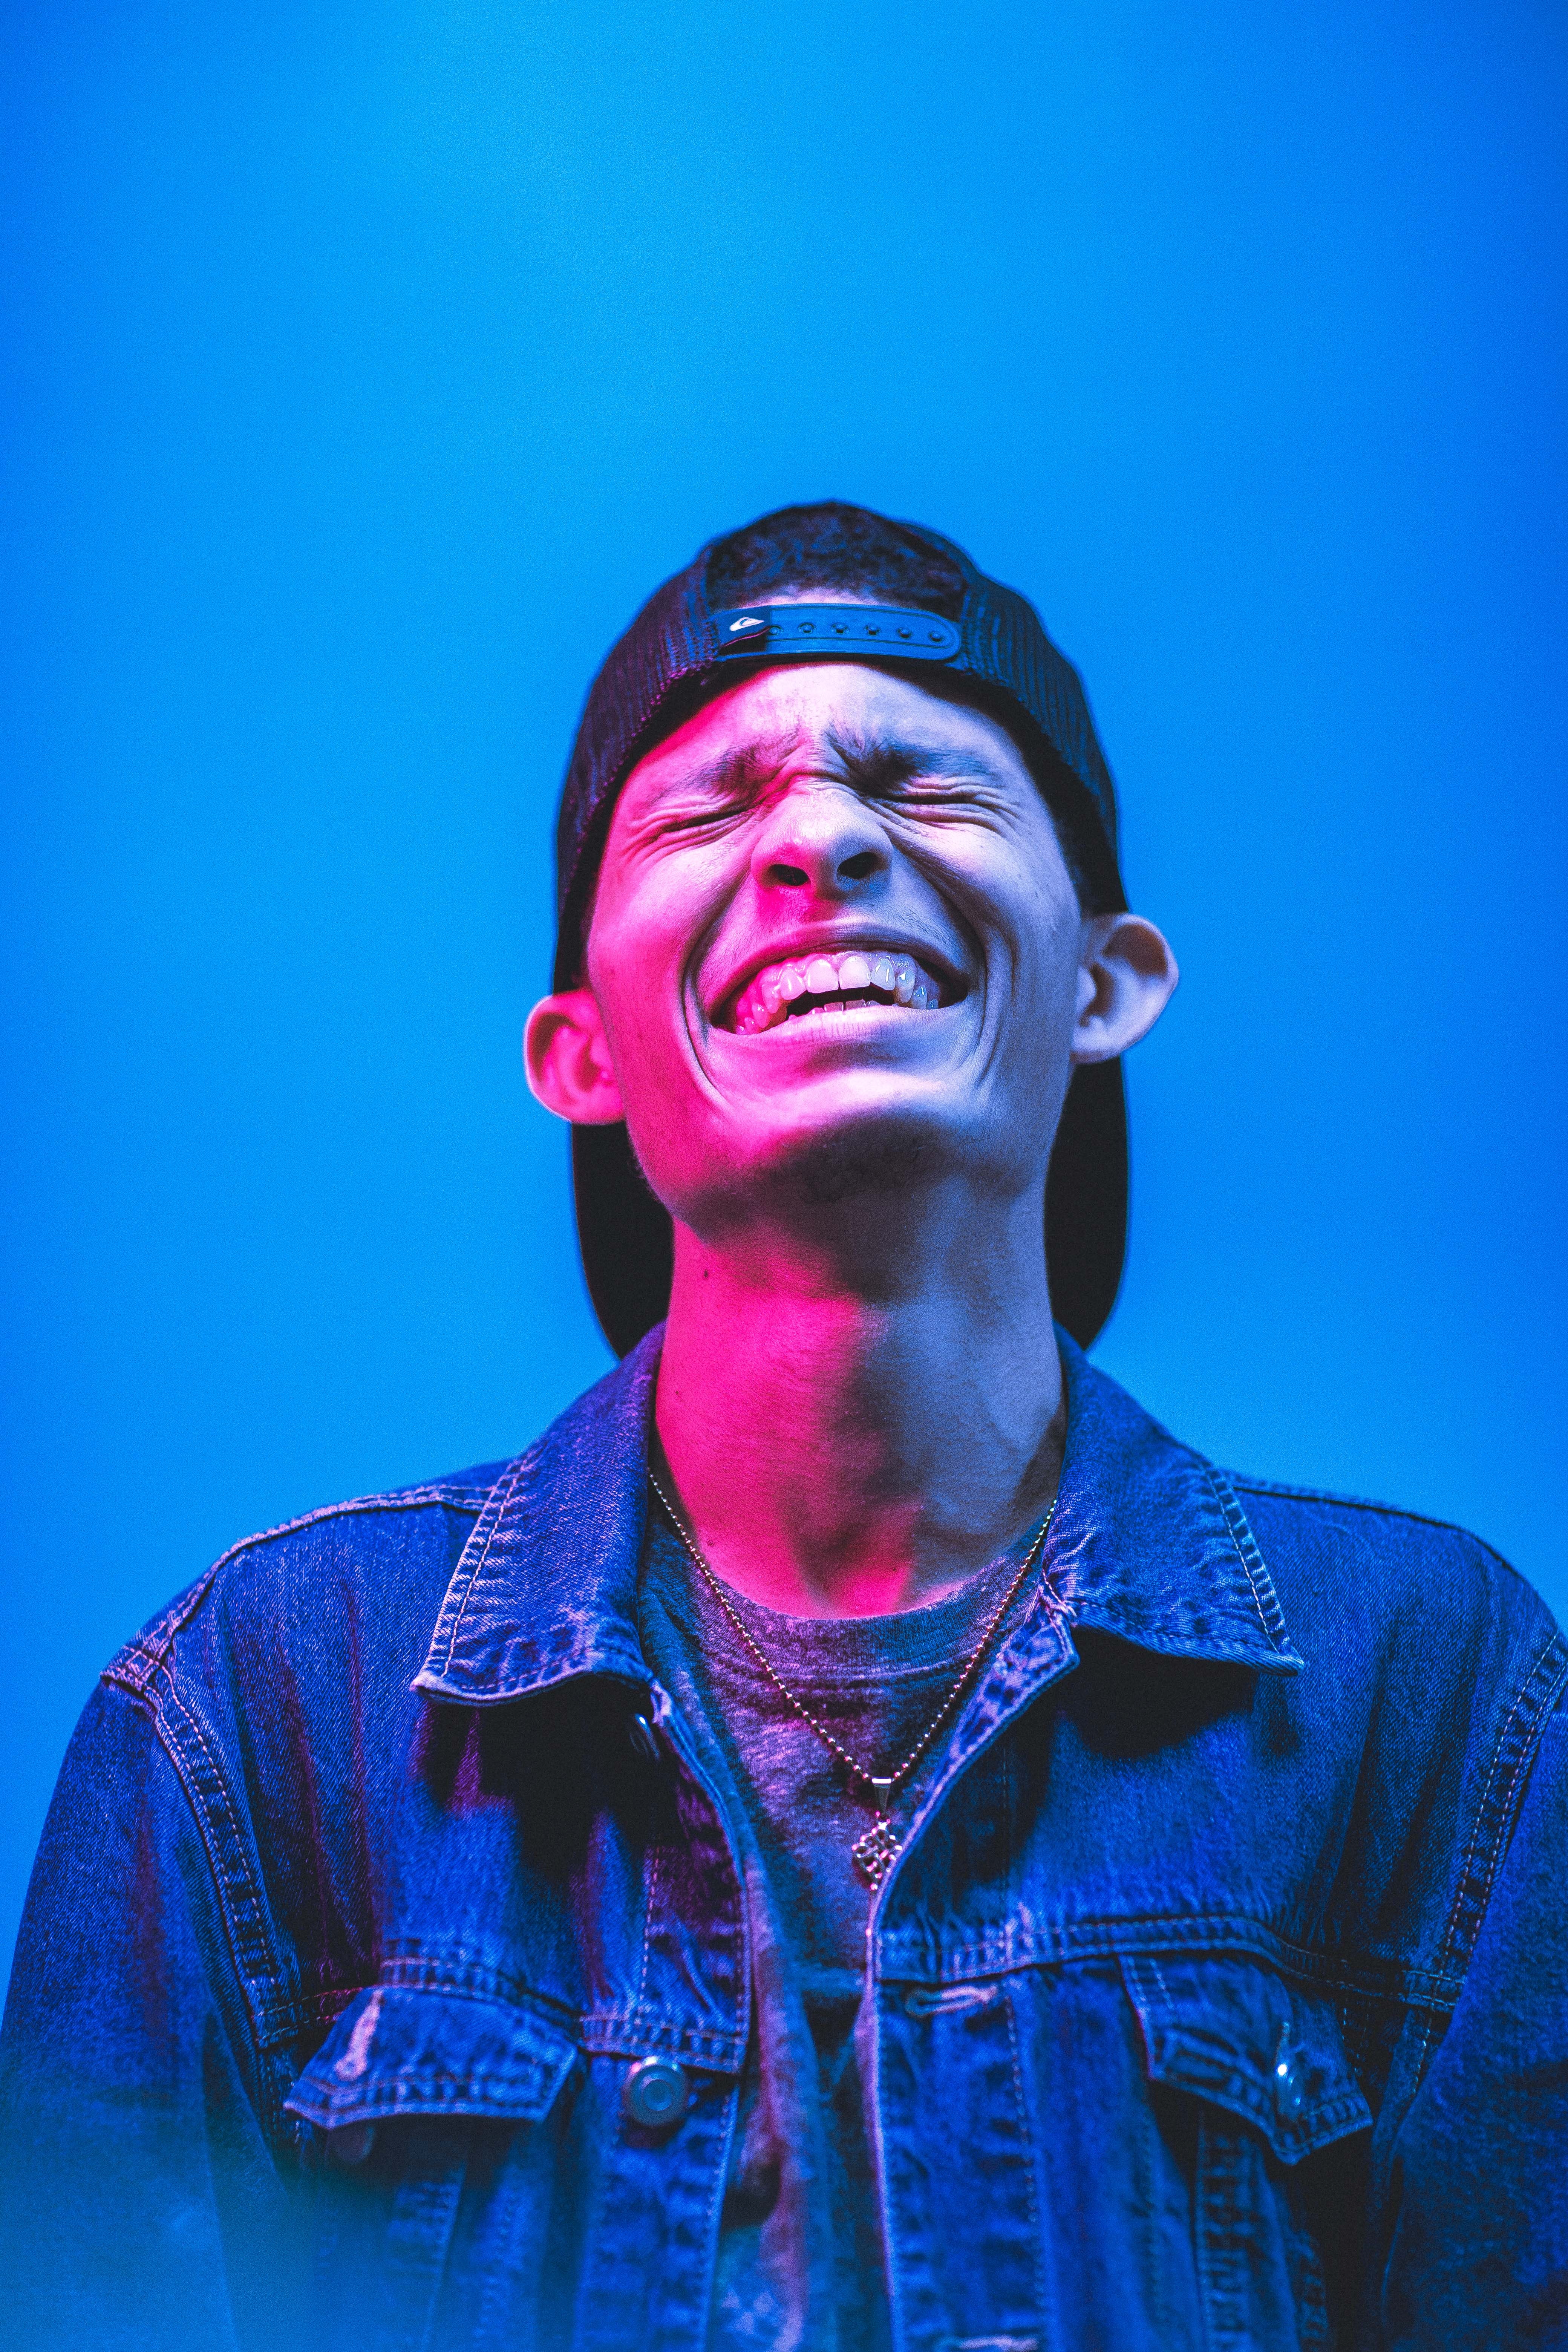
blue, performance, red, performing arts, chin, fun, music artist, electric blue, singer, artist, music, eyewear, singing, pop music, magenta, glasses